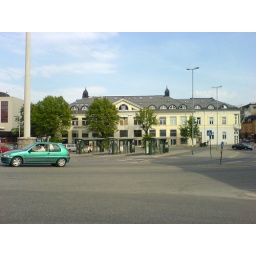
an old, newly renovated building which has become an apartment complex right by the train station in drammen